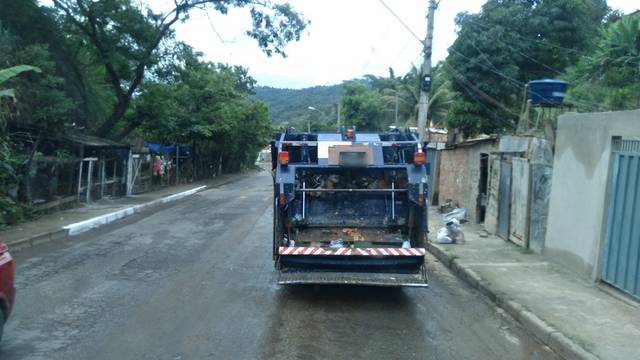
Region: Brazil
Coordinates: -19.867, -43.891